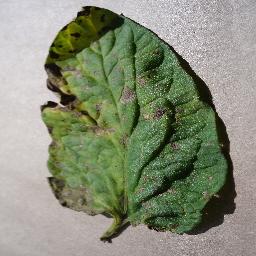
Label: Tomato___Early_blight